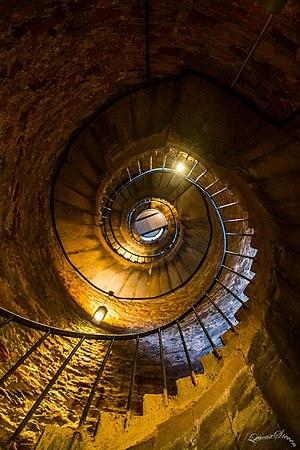
Chateau du schlossberg
Le château du Schlossberg se situe dans la commune française de Forbach, dans l'Est du département de la Moselle. Il s'agit également du nom de la colline où il est construit, transformée aujourd'hui, la butte-témoin sur laquelle s'élève la tour du même nom se trouve en avant du plateau de Gaubiving, élément avancé du plateau lorrain. Surnommée le mamelon vert, elle domine la ville de Forbach mais aussi la boutonnière du Warndt ainsi que les grands axes de communication entre Metz et les villes allemandes.